Lieber Herr Gott, wecke uns auf

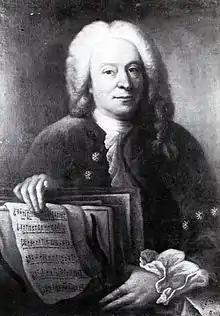

(Dear Lord God, wake us up) is a motet for two four-part choirs by Johann Christoph Bach, setting a prayer for Advent in German.